Fort Le Boeuf

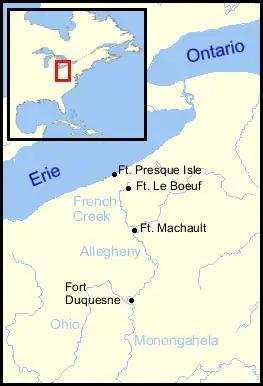
French Forts, 1753 and 1754

Jacques Legardeur de Saint-Pierre provided Washington with three days rest and hospitality at the fort, and then gave Washington a letter for him to deliver to Governor Dinwiddie. The letter ordered the Governor of Virginia to deliver his demand to the Major General of New France in the capital, Quebec City.